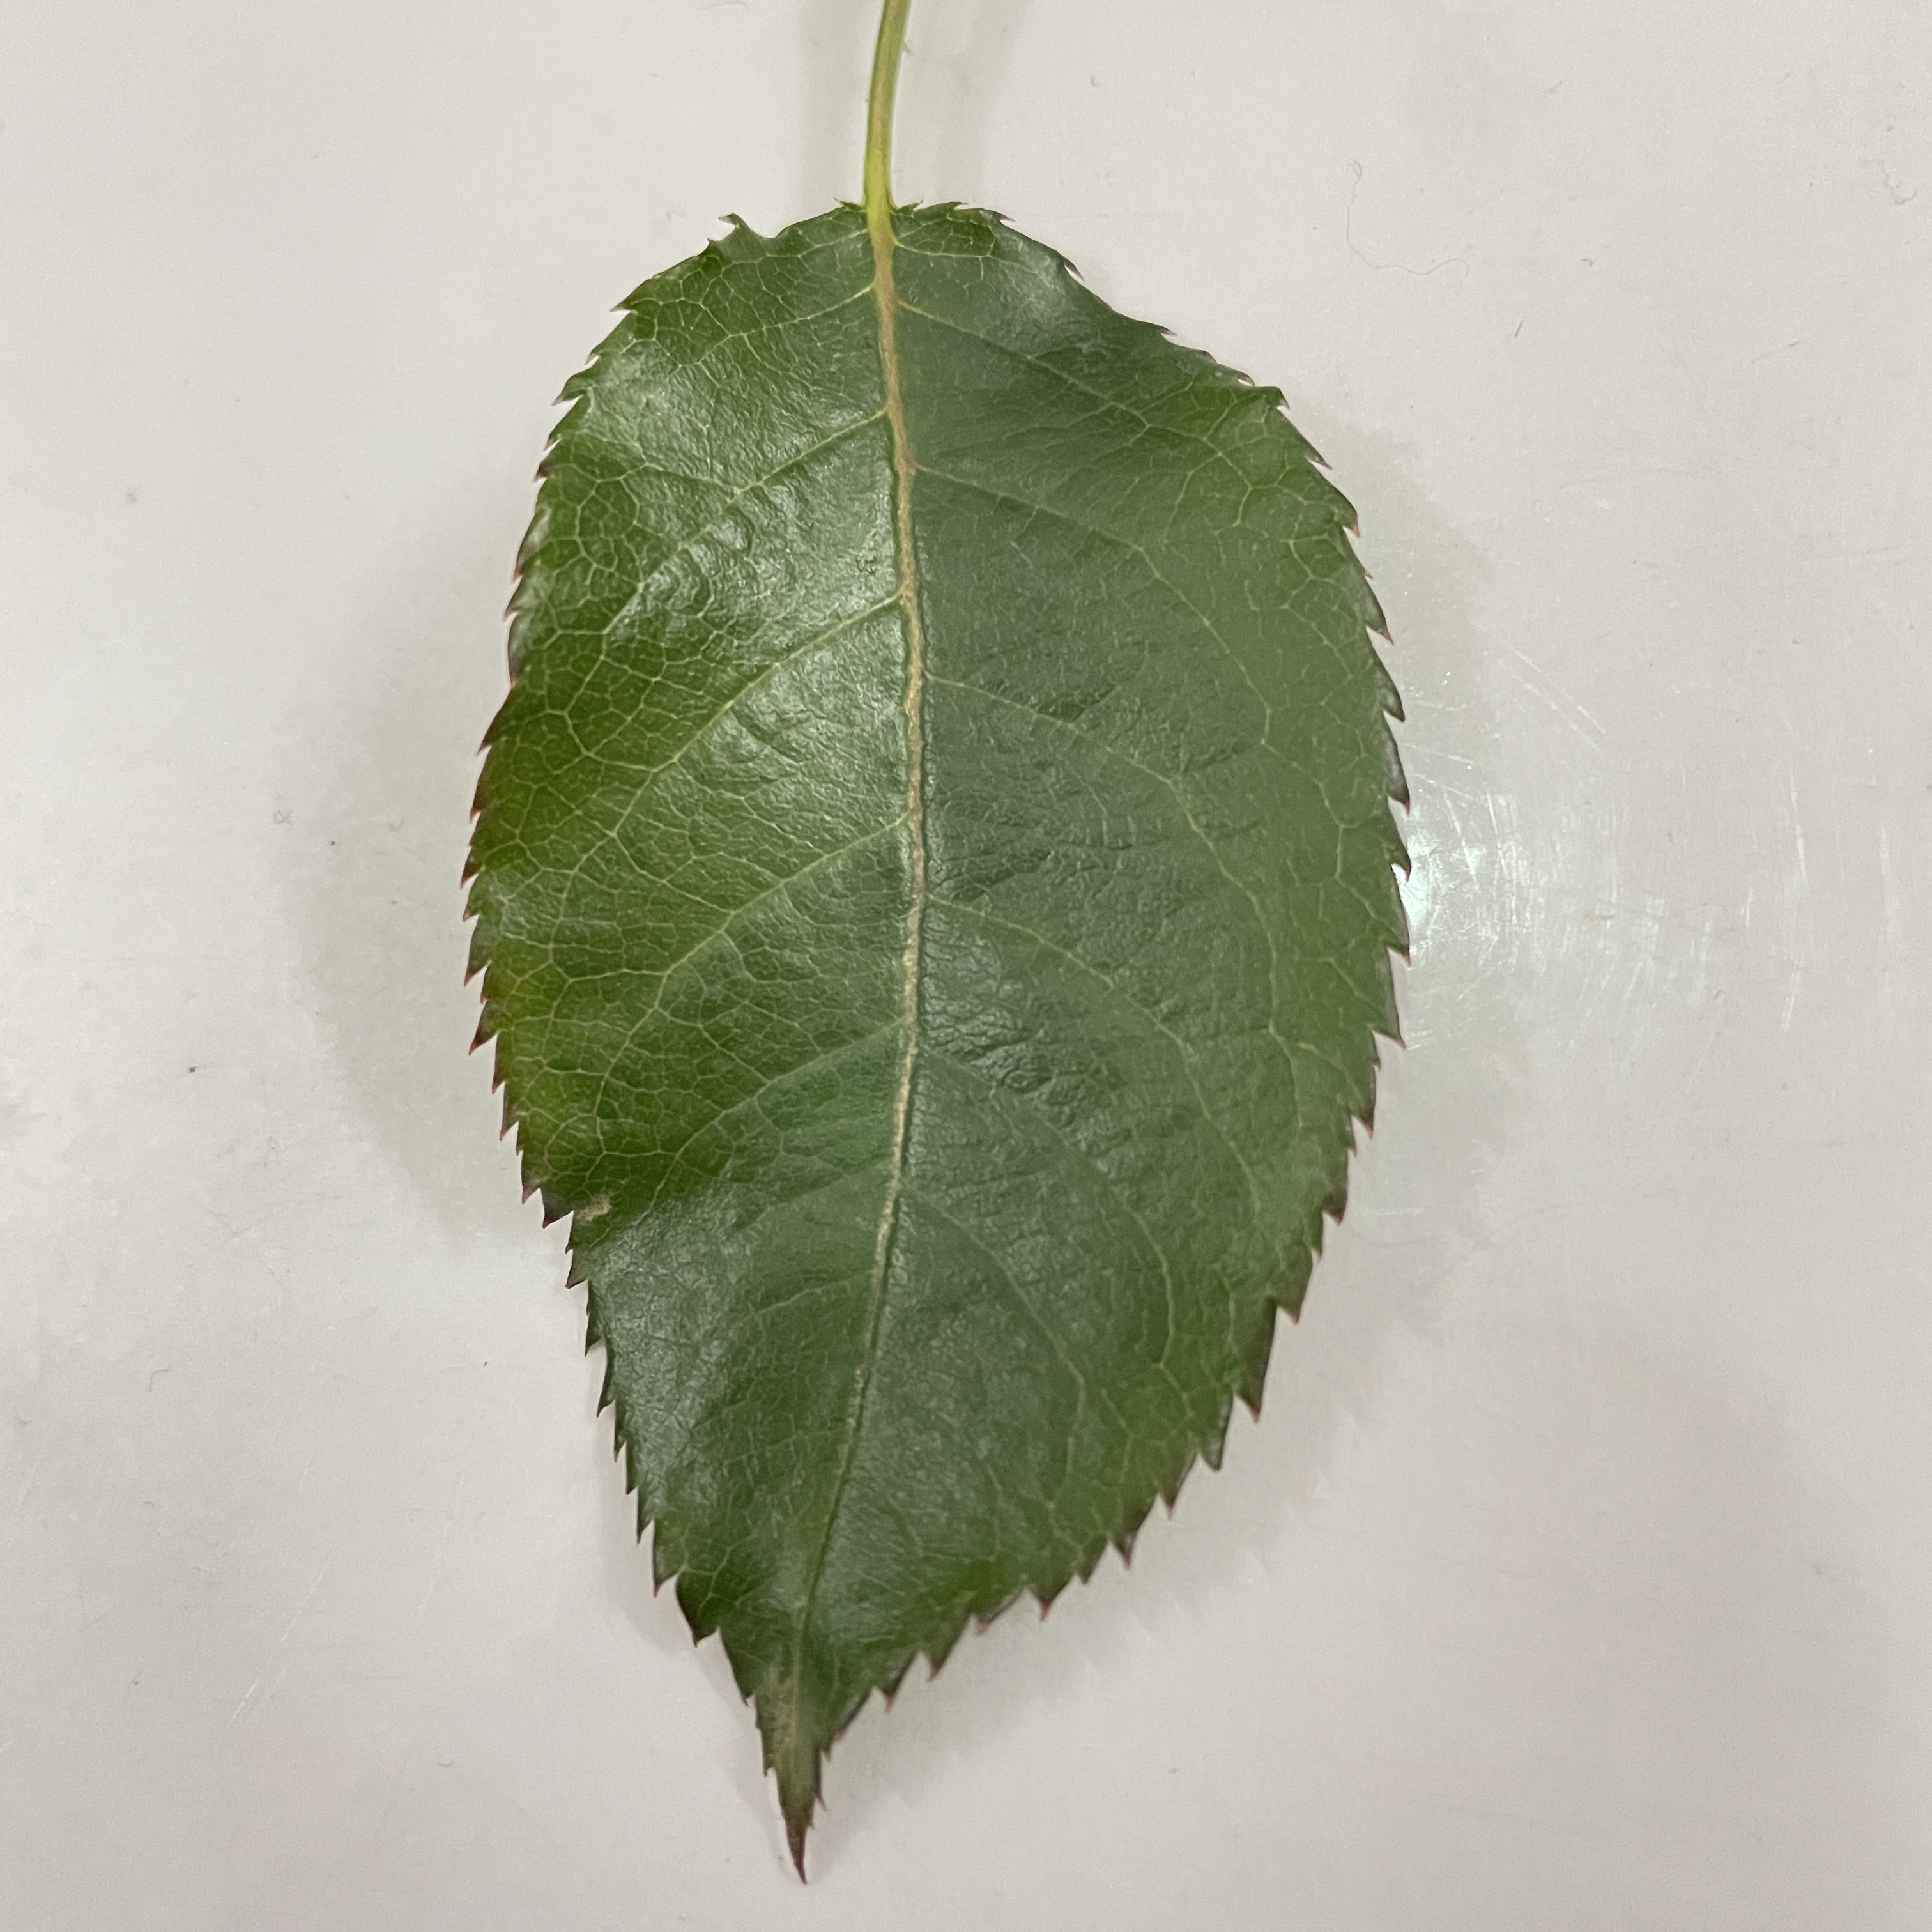
Label: Healthy Leaf